Luís de Freitas Branco

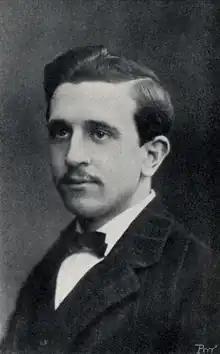
Luís de Freitas Branco, c. 1911

Luís Maria da Costa de Freitas Branco (12 October 1890 – 27 November 1955) was a Portuguese composer, musicologist, and professor of music who played a pre-eminent part in the development of Portuguese music in the first half of the 20th century.